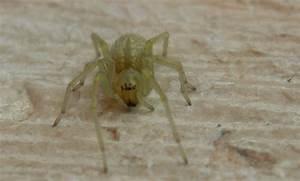
spider